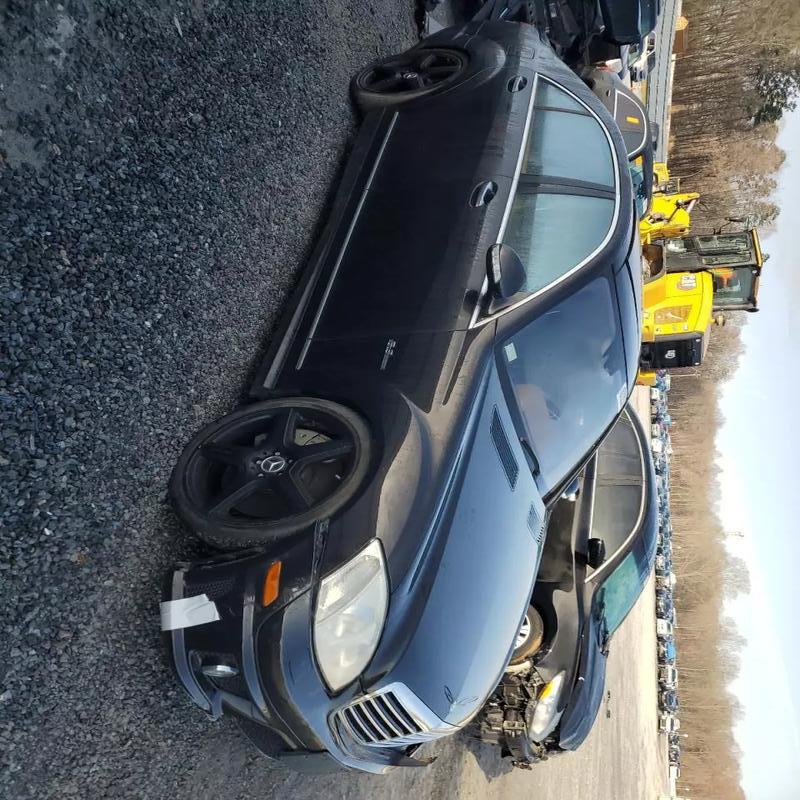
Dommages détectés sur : pare-choc avant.
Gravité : mineur